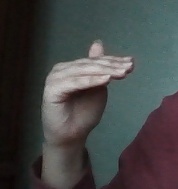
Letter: khaa